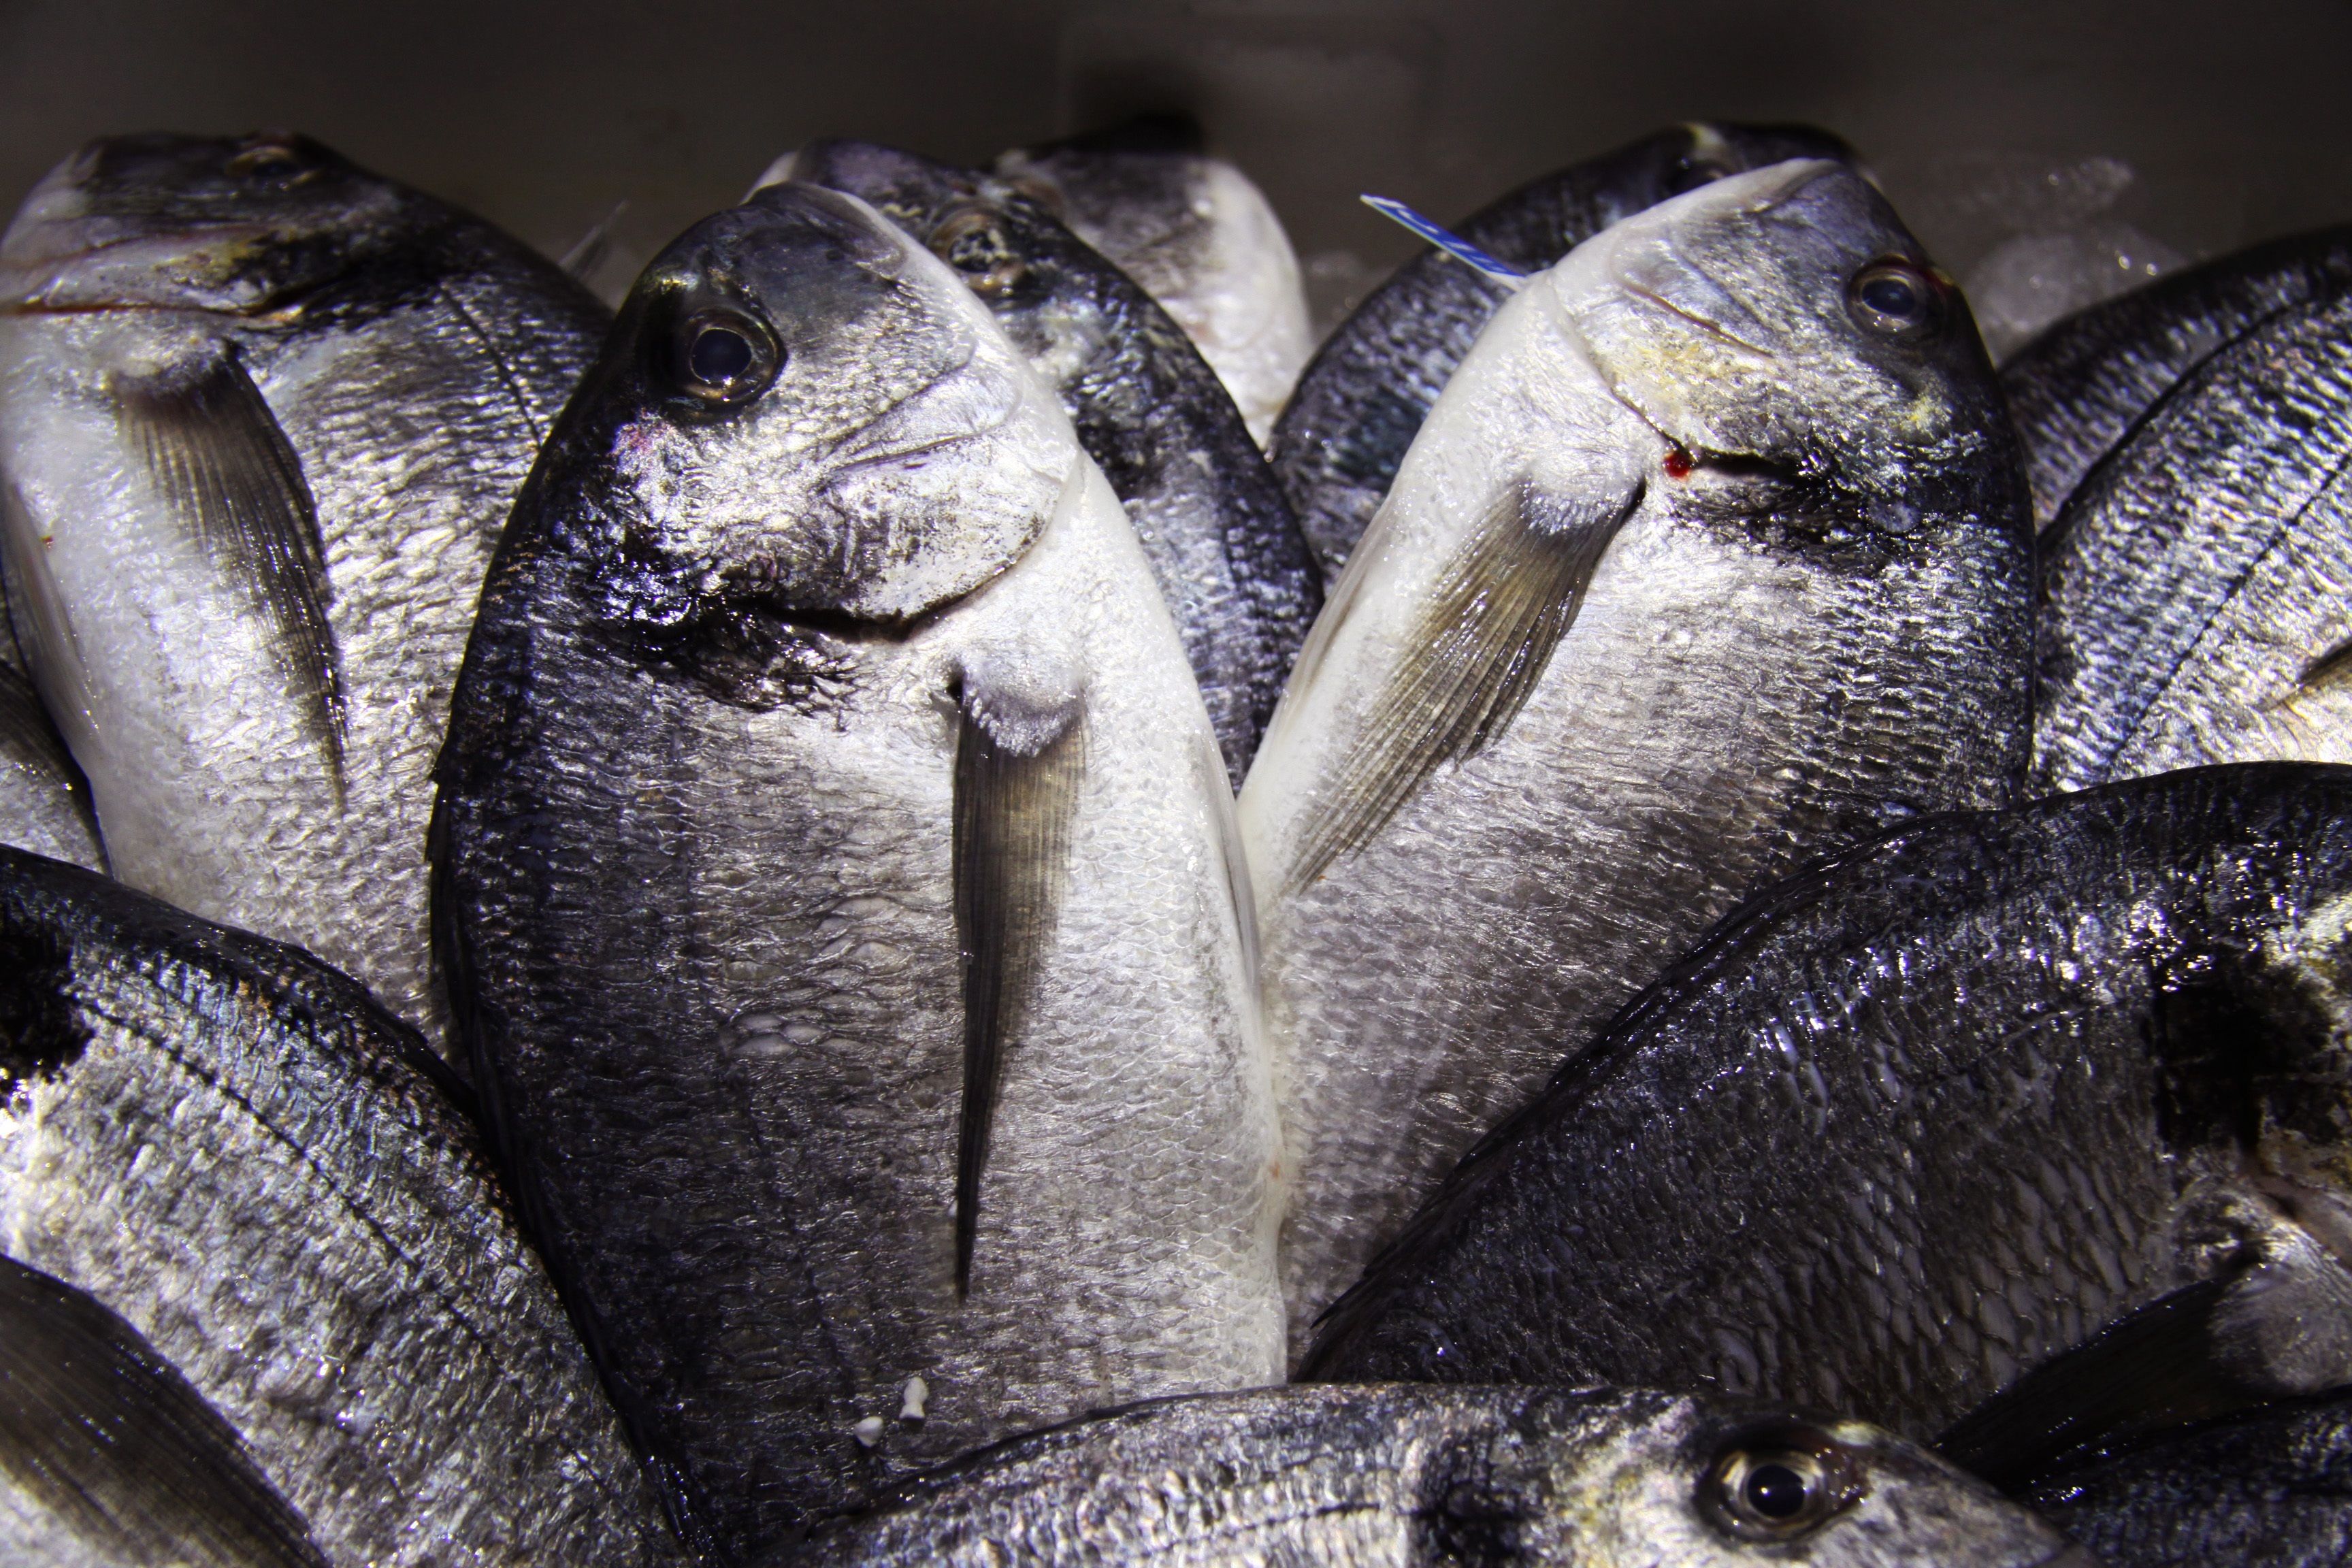
wildlife, food, fishing, seafood, reptile, fish, fauna, sardine, close up, fish market, bass, vertebrate, fang, macro photography, fischhandel, forage fish